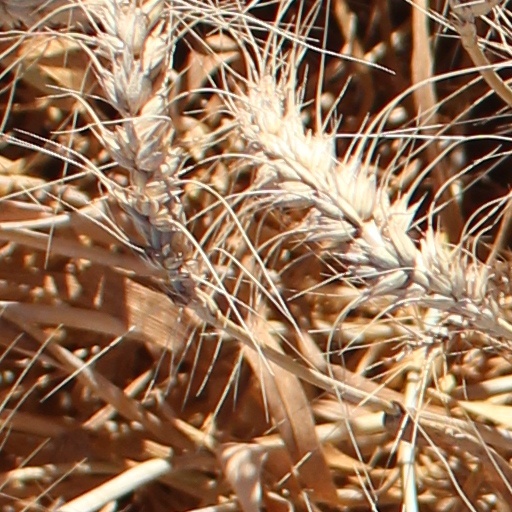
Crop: wheat